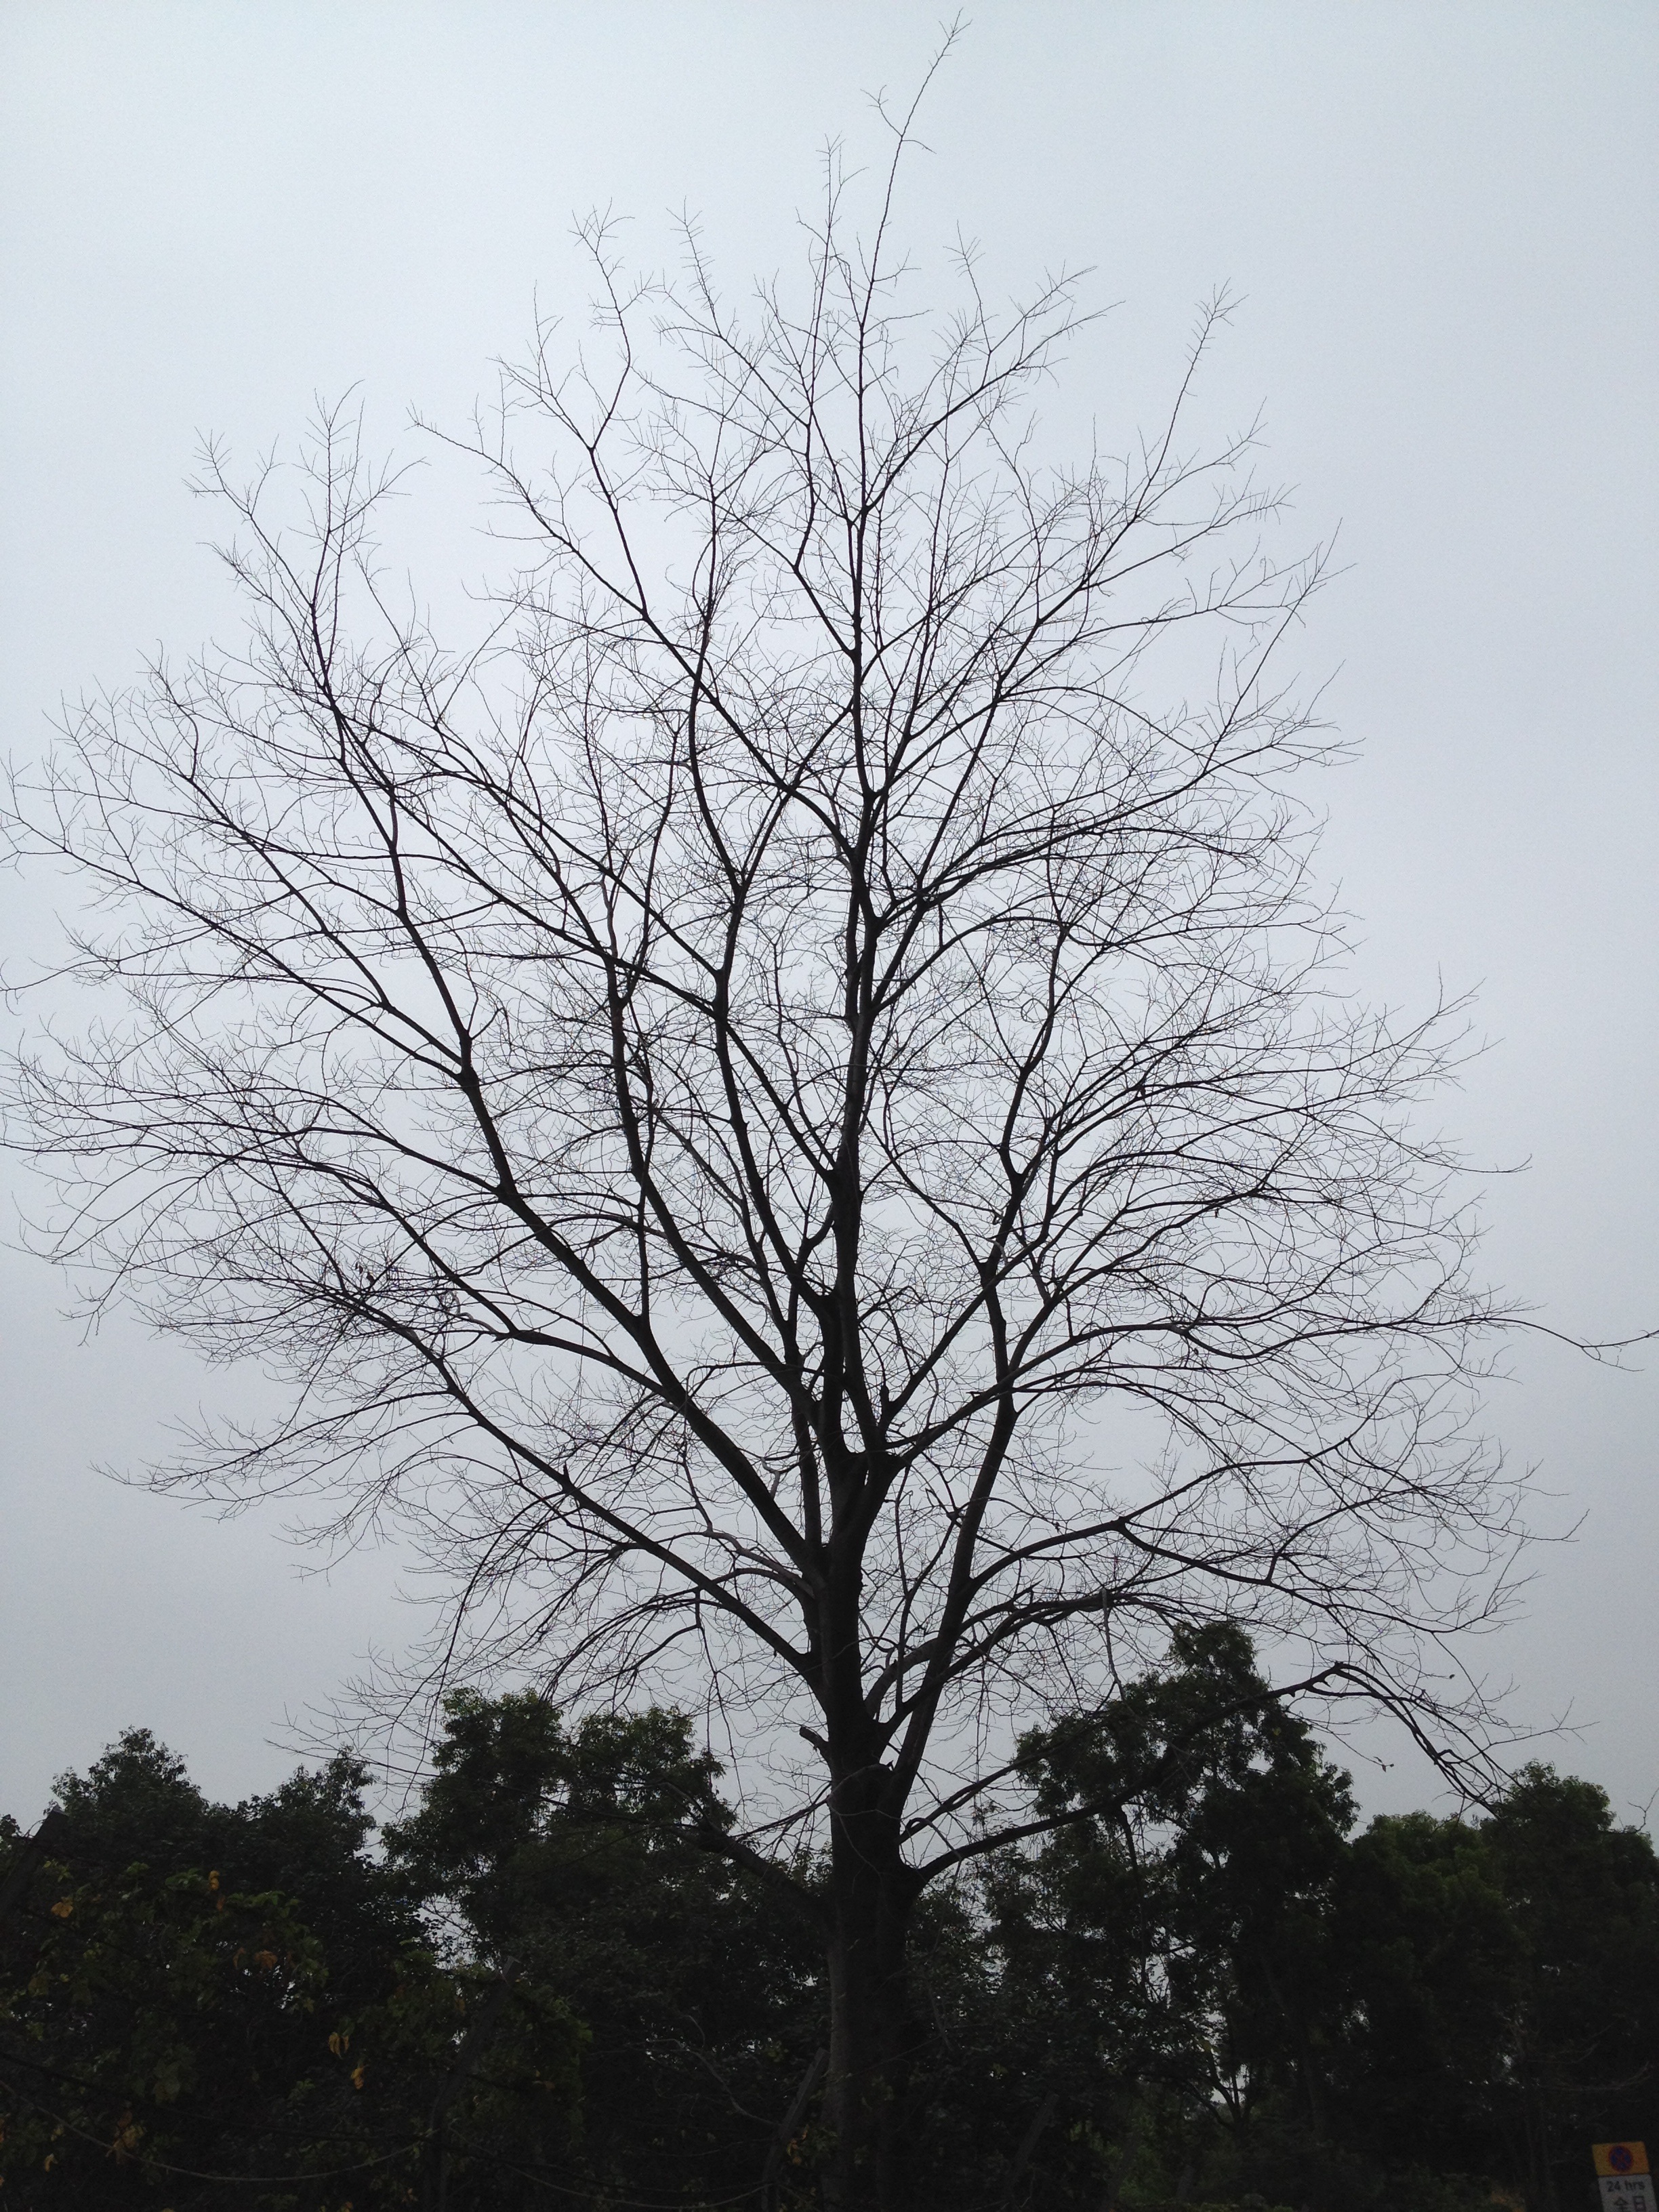
tree, nature, branch, silhouette, winter, plant, sky, leaf, branches, hokaido, atmospheric phenomenon, woody plant